Rugby Central railway station

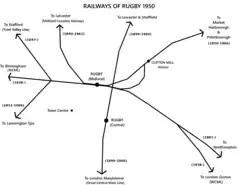
Map of railways in Rugby in 1950.

Rugby Central was built to the standard Great Central design with a single island platform, long. The booking office was at street level, built onto the side of the road bridge over the railway with the platform below. The platform was accessed by a covered staircase from the booking office. On the platform were three waiting rooms and a toilet block, which was the only building not covered by the canopy.